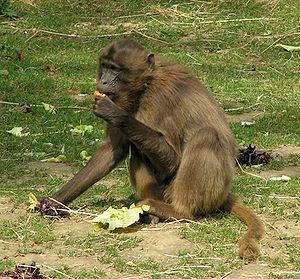
Comme de nombreux pays voisins, l'Éthiopie doit faire face à d'importants problèmes environnementaux, principalement liés à la déforestation et aux espèces menacées.